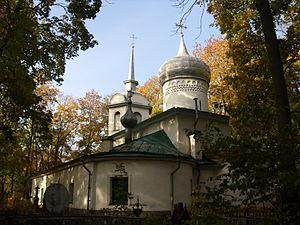
L'église Saint-Dimitri-des-Champs est une église orthodoxe de Pskov en Russie, située sur la rive gauche de la Pskova. Datant des XVe-XVIe siècles, c'est un monument historique protégé. Elle dépend de l'éparchie de Pskov et se trouve à côté du cimetière du même nom.